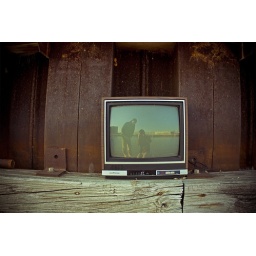
There was a television sitting under the boardwalk on a dock near 8th Street.